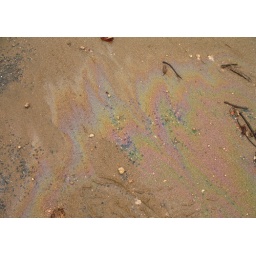
Oil slick in the sand at Golandrina. This was running toward the ocean.